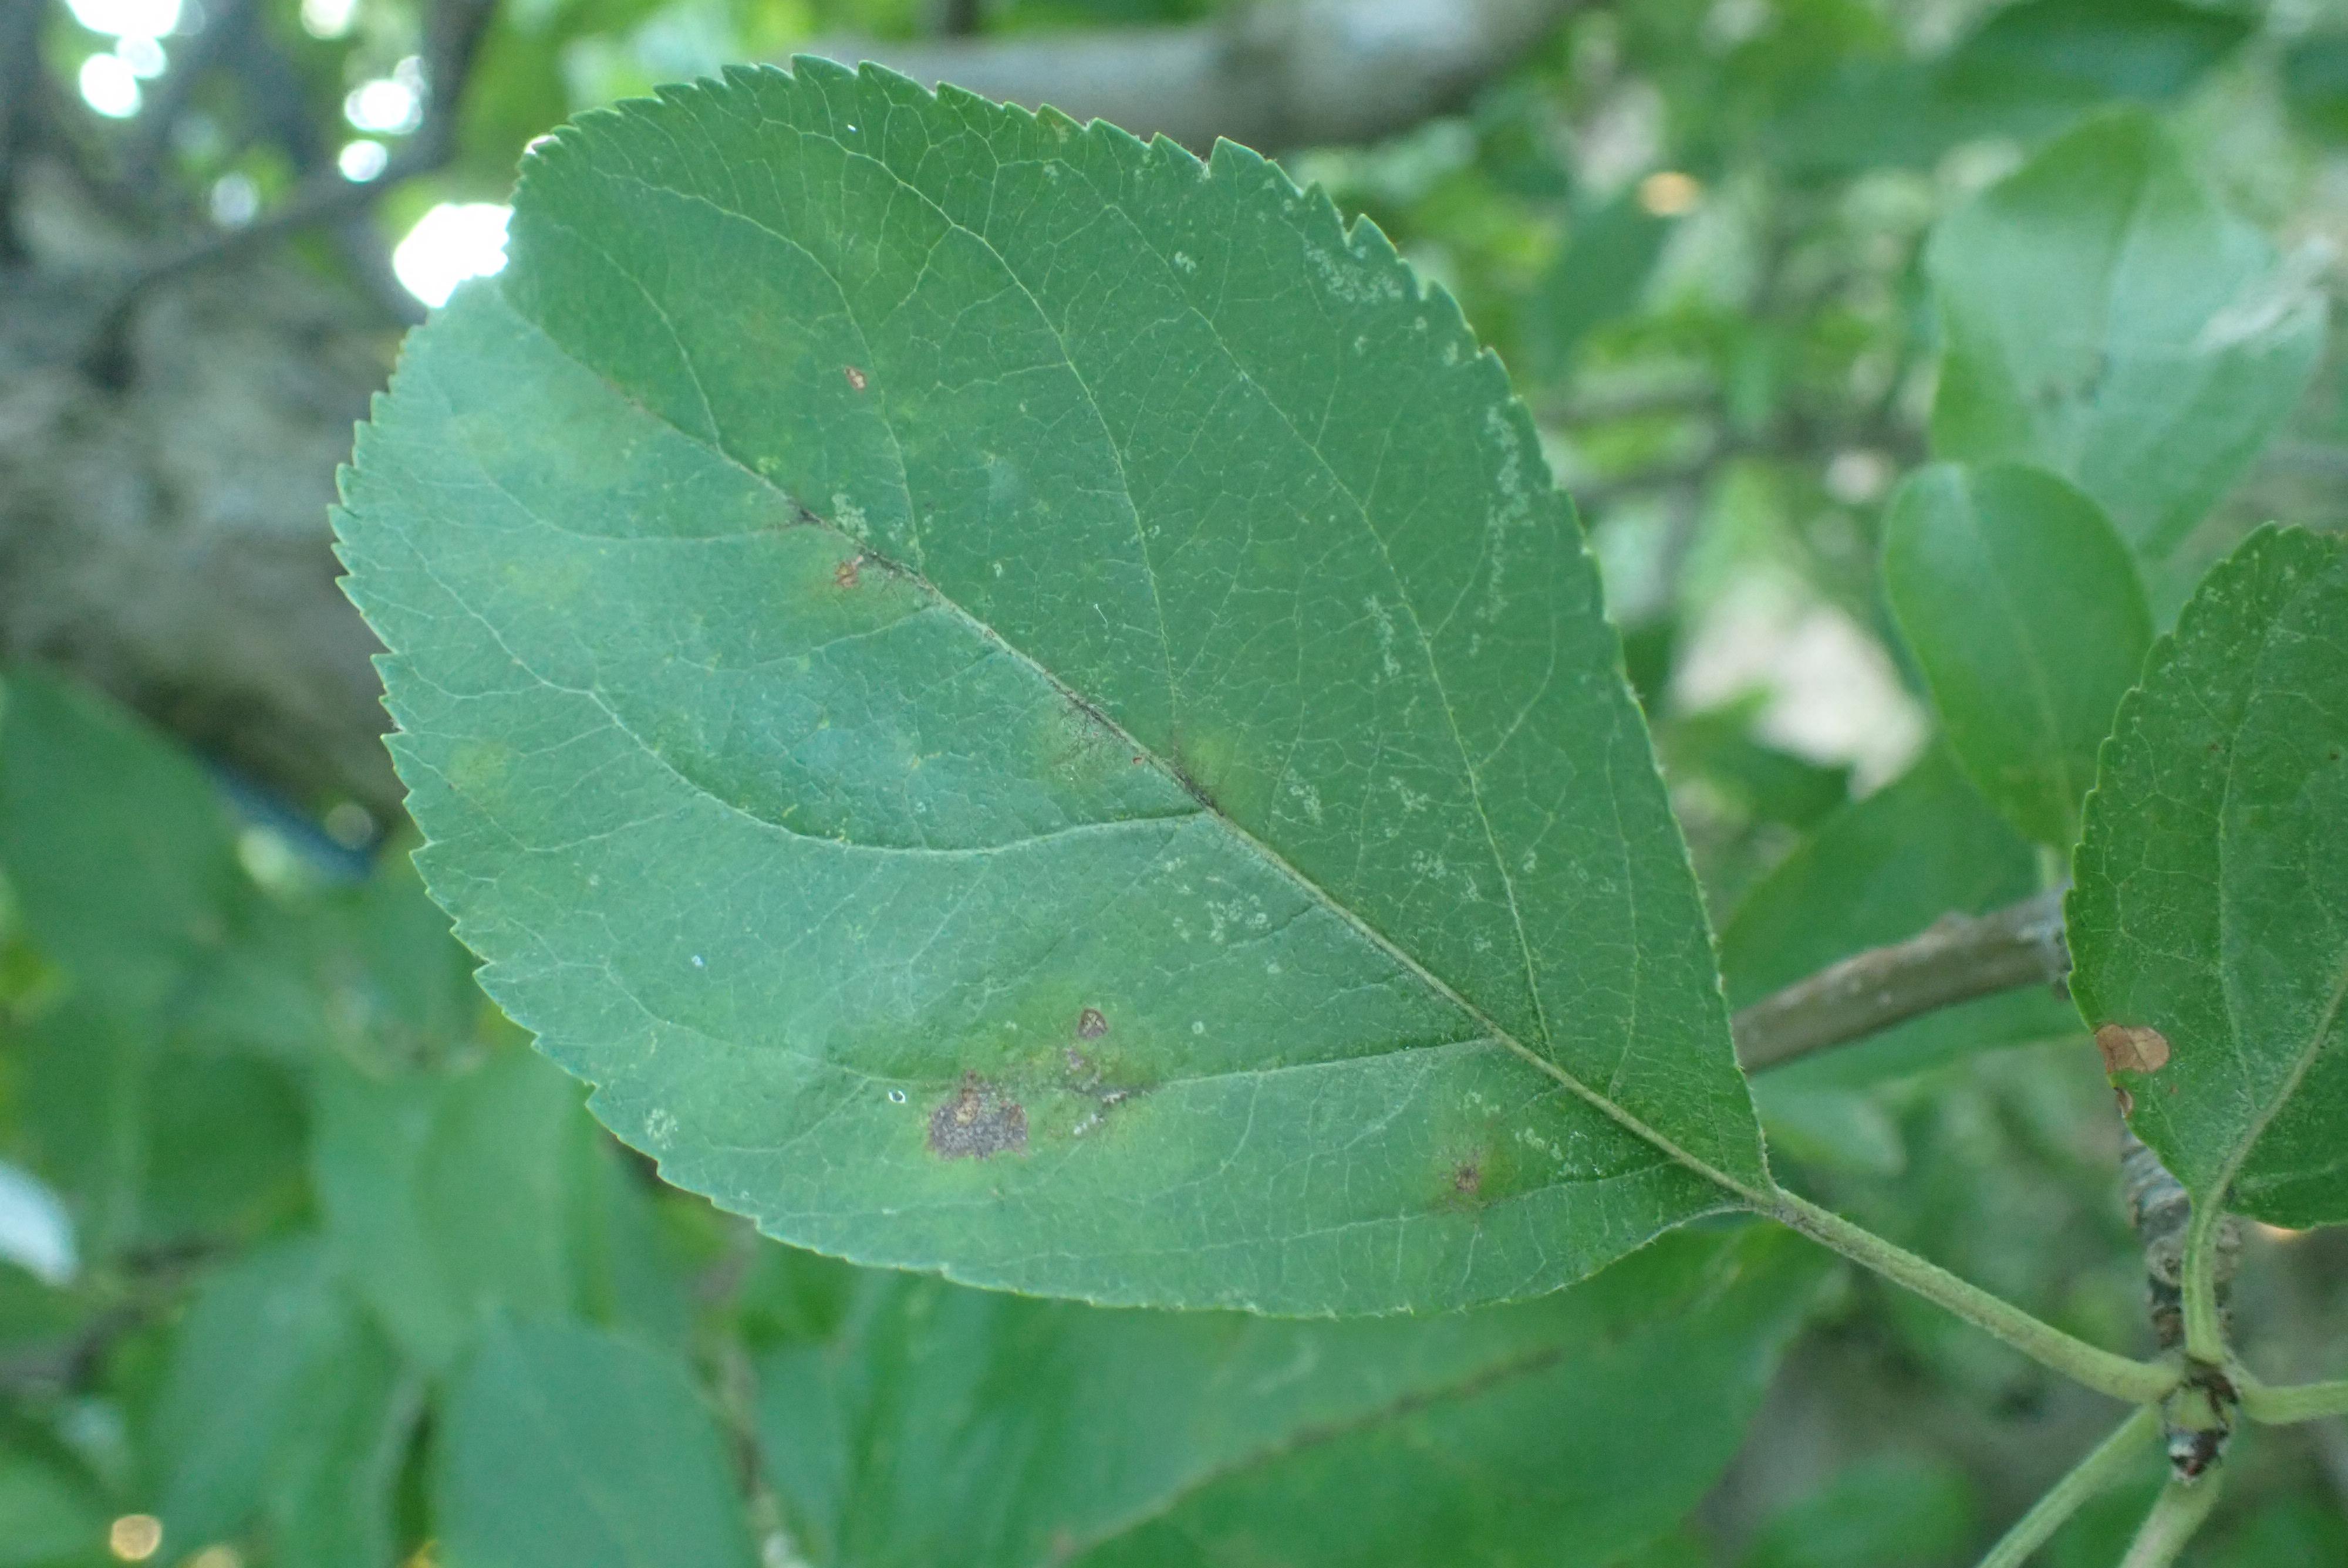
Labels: scab